Frazier Islands

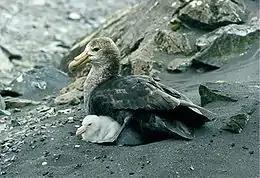
The islands are important nesting sites for southern giant petrels

The Frazier Islands are a group of three rocky islands - Nelly, Dewart and Charlton - in the eastern part of Vincennes Bay, East Antarctica, west-north-west of Clark Peninsula, and 16 km offshore from Australia's Casey Station.